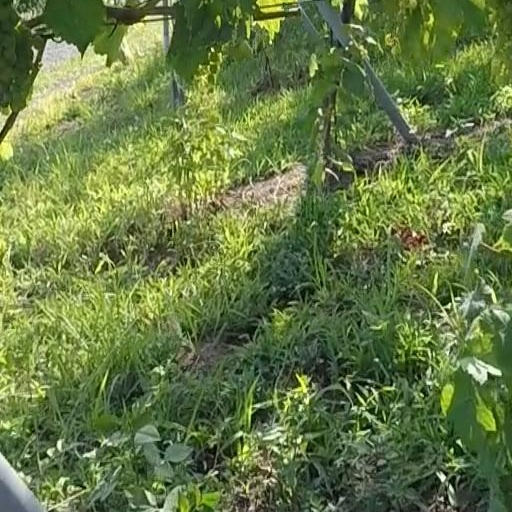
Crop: grape